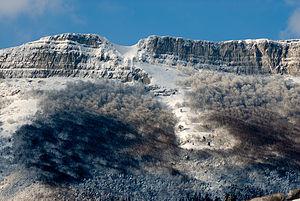
Le massif de Gorobel-Salbada se situe dans la province d'Alava, dans l'enclave biscaïenne d'Urduña et dans la province de Burgos, dans les Montagnes basques.